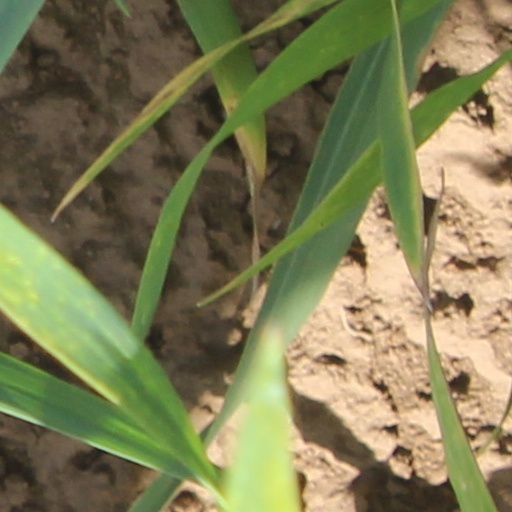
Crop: wheat